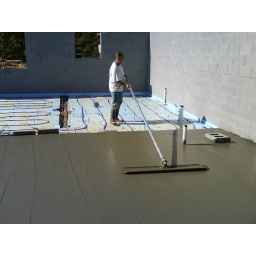
this is at a log house we are building in jonesborough